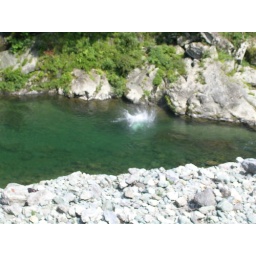
A river at the perfect temperature.  We just stopped on the side of the road in Shikoku.